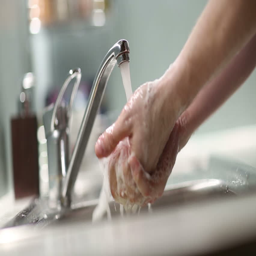
man washes hands with liquid soap in the kitchen sink